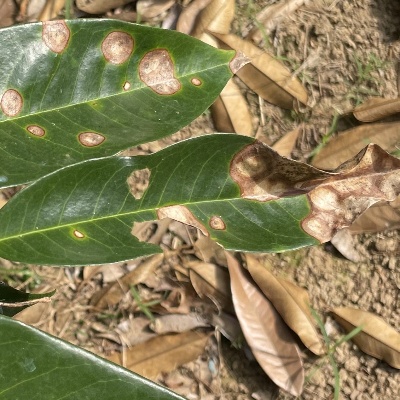
Label: Leaf_Phomopsis